Stanborough Park Church

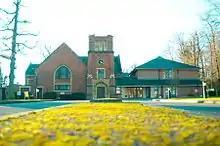
The church halls in Stanborough Centre

Stanborough Park Church is a Seventh-day Adventist church located in the grounds of Stanborough Park in Watford, Hertfordshire.